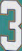
Number: 3